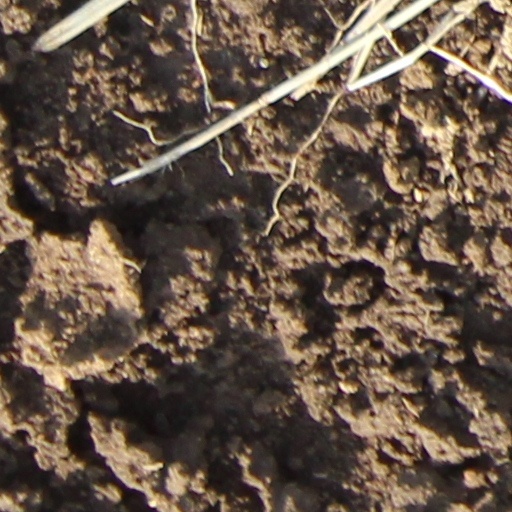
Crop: wheat